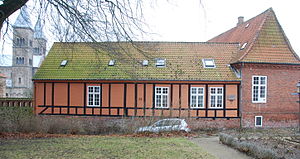
Johan Otto von Spreckelsen
Spreckelsens barndomshjem Morvilles Gård i Viborg. Foto: Lars Schmidt.
Johan Otto von Spreckelsens fredede barndomshjem Morvilles Gård i Viborg.
Johan Otto von Spreckelsen var en dansk arkitekt, der var hovedmanden bag Menneskehedens Triumfbue eller La Grande Arche i bydelen La Défense i Paris.